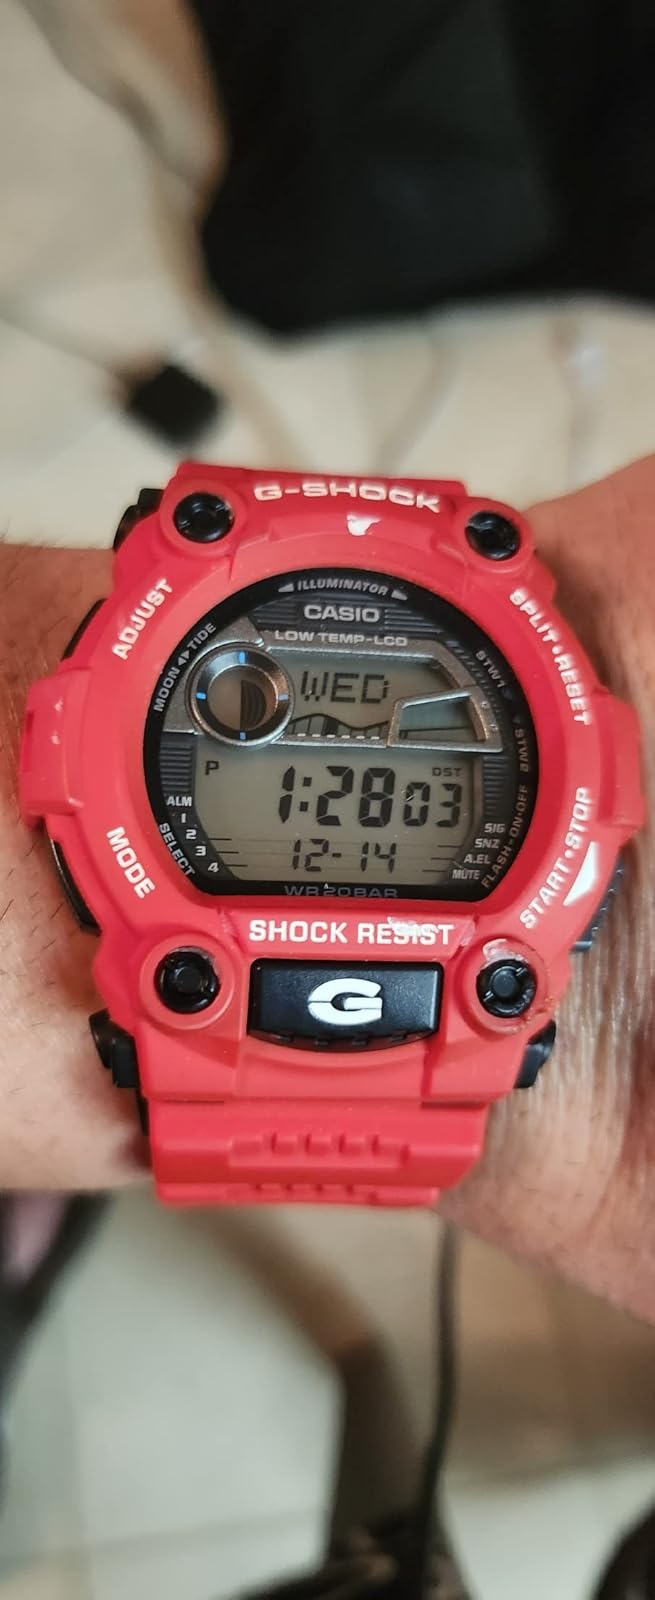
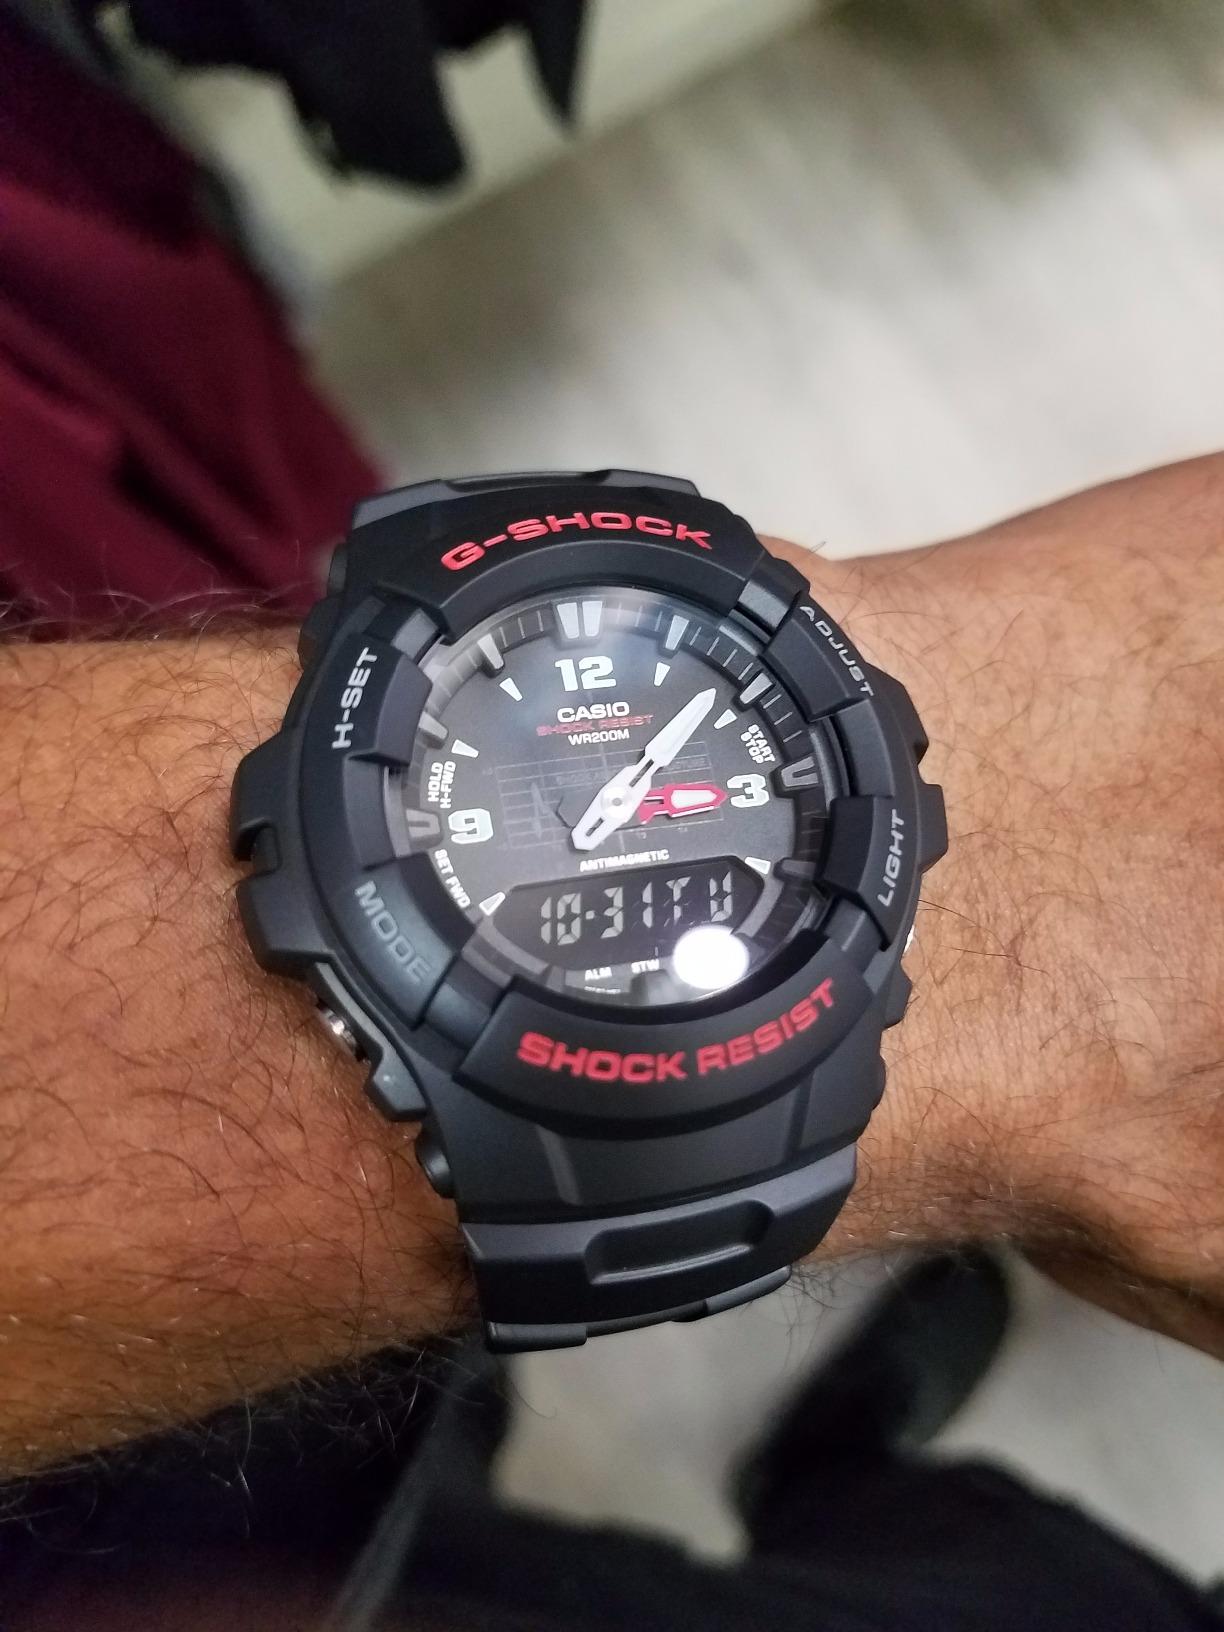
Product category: accessories_watch
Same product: no